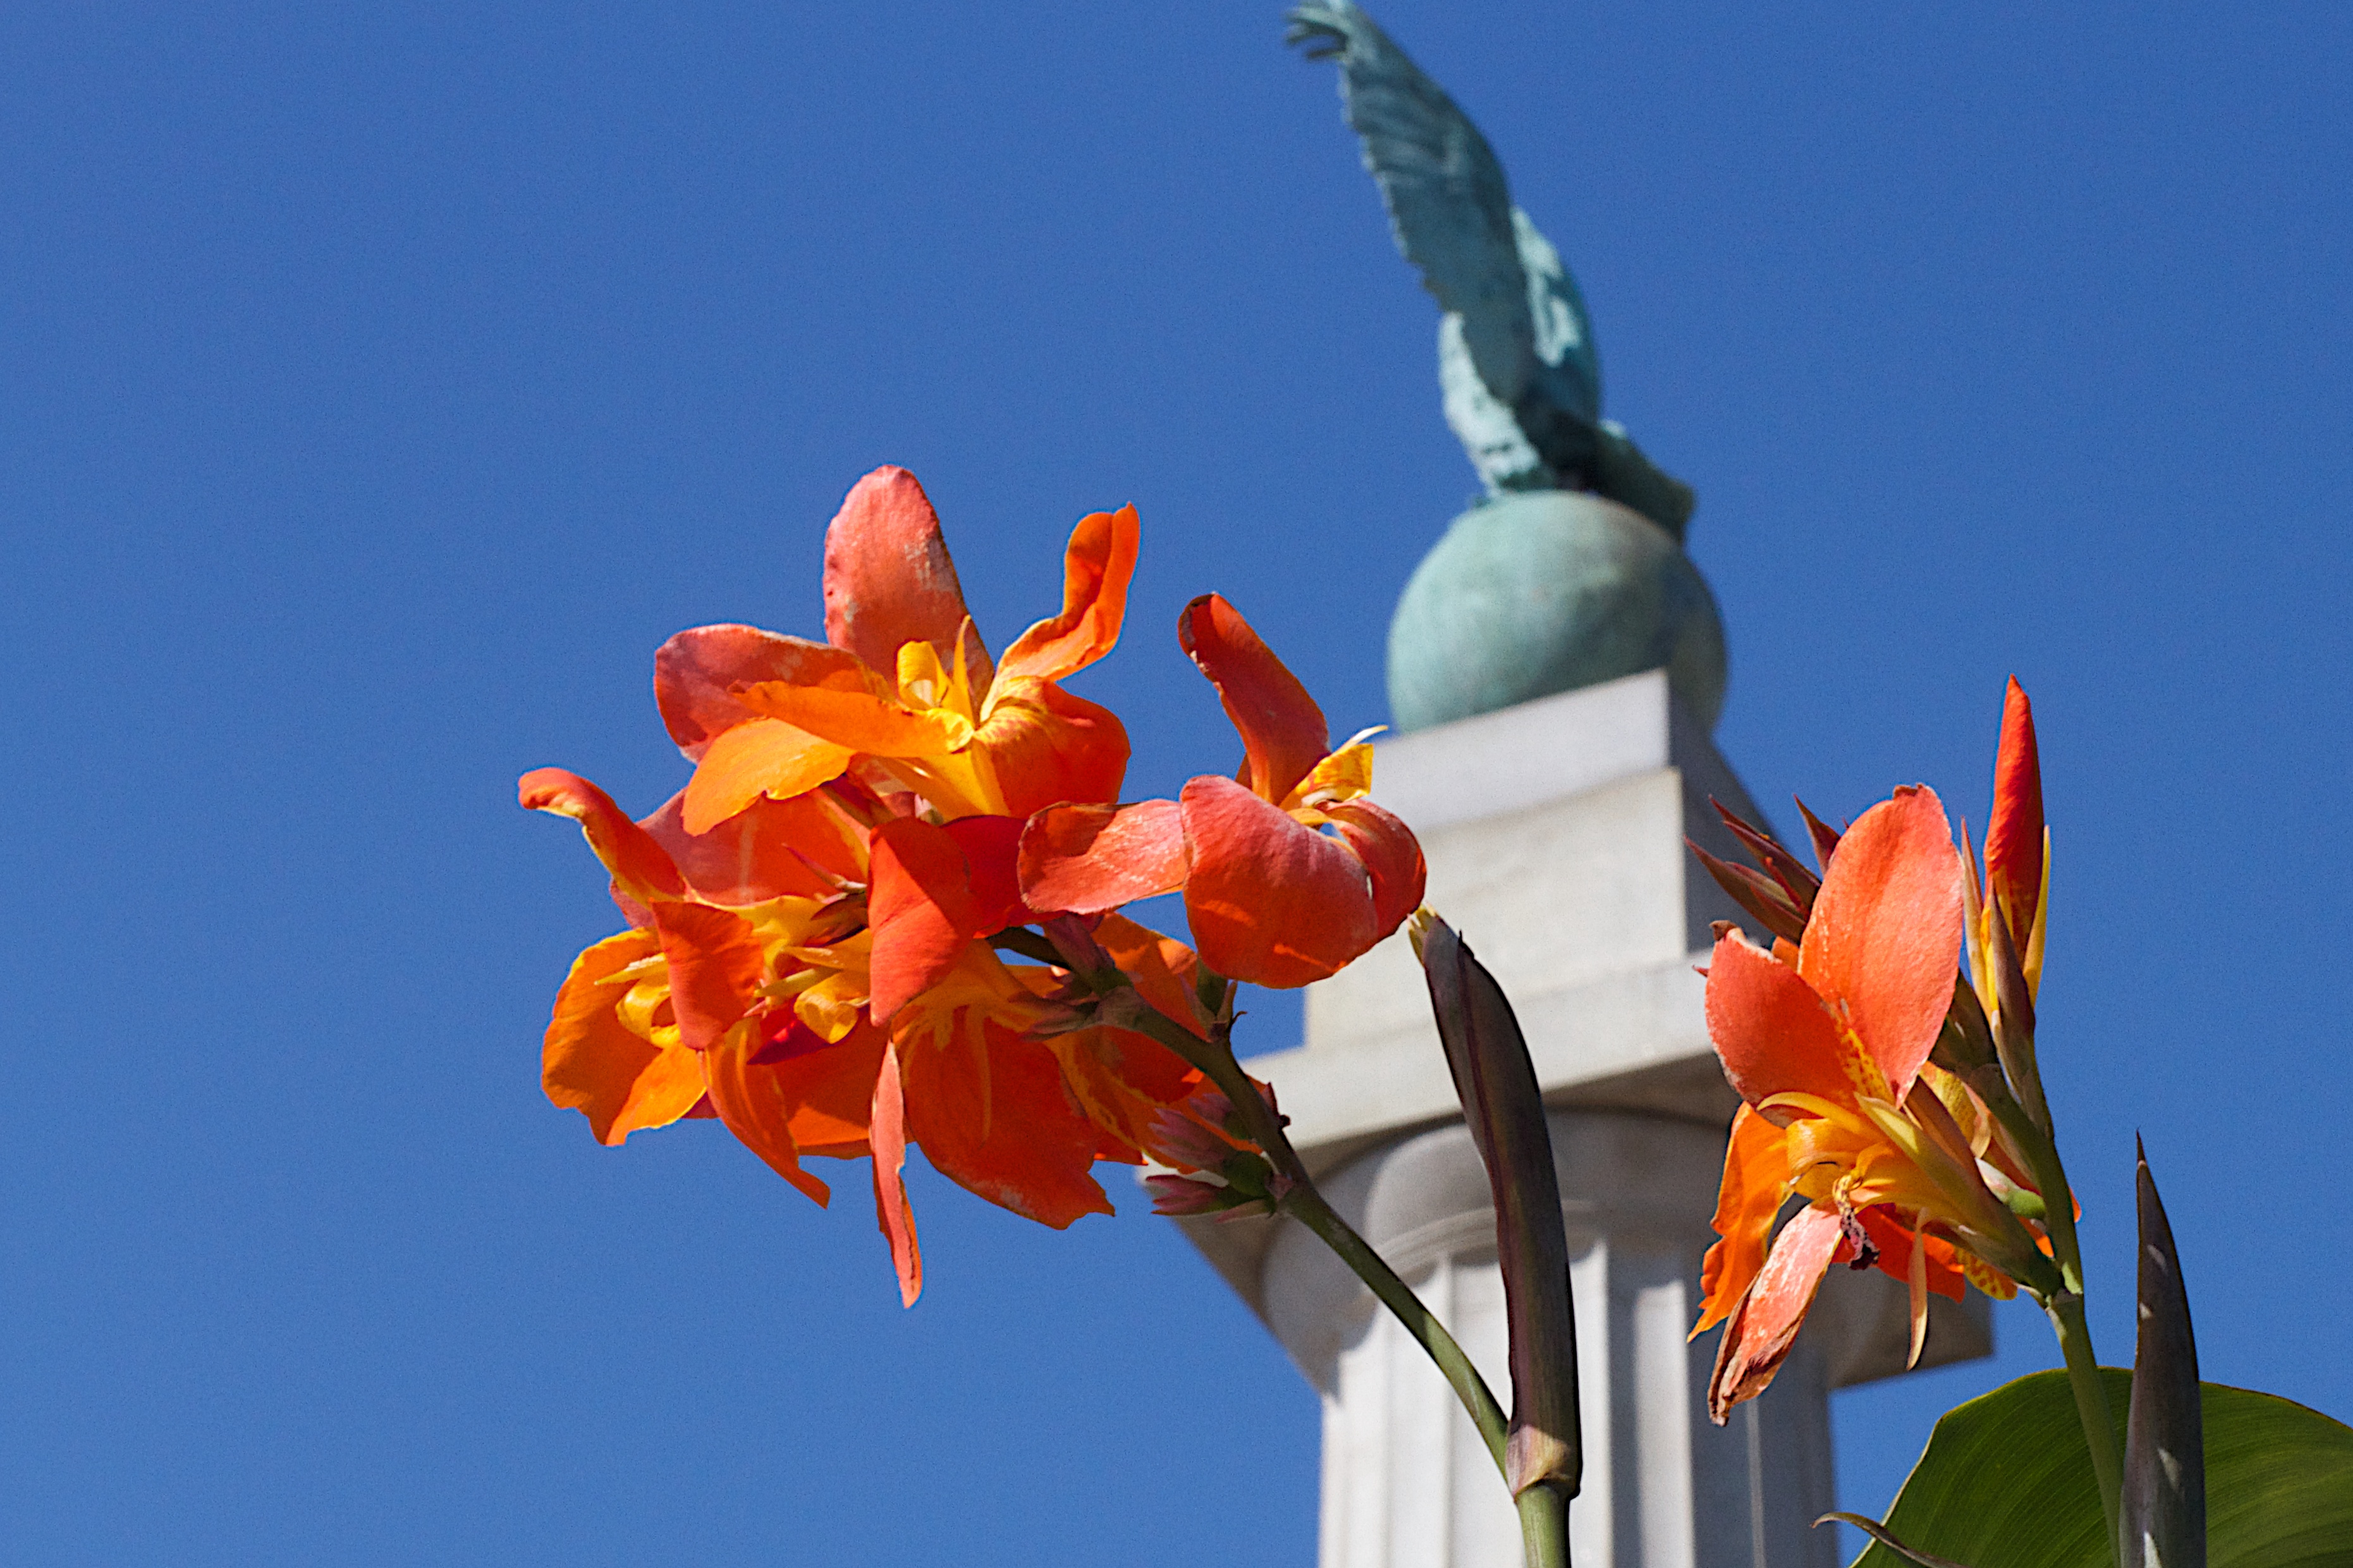
blossom, plant, flower, petal, botany, flora, macro photography, flowering plant, land plant